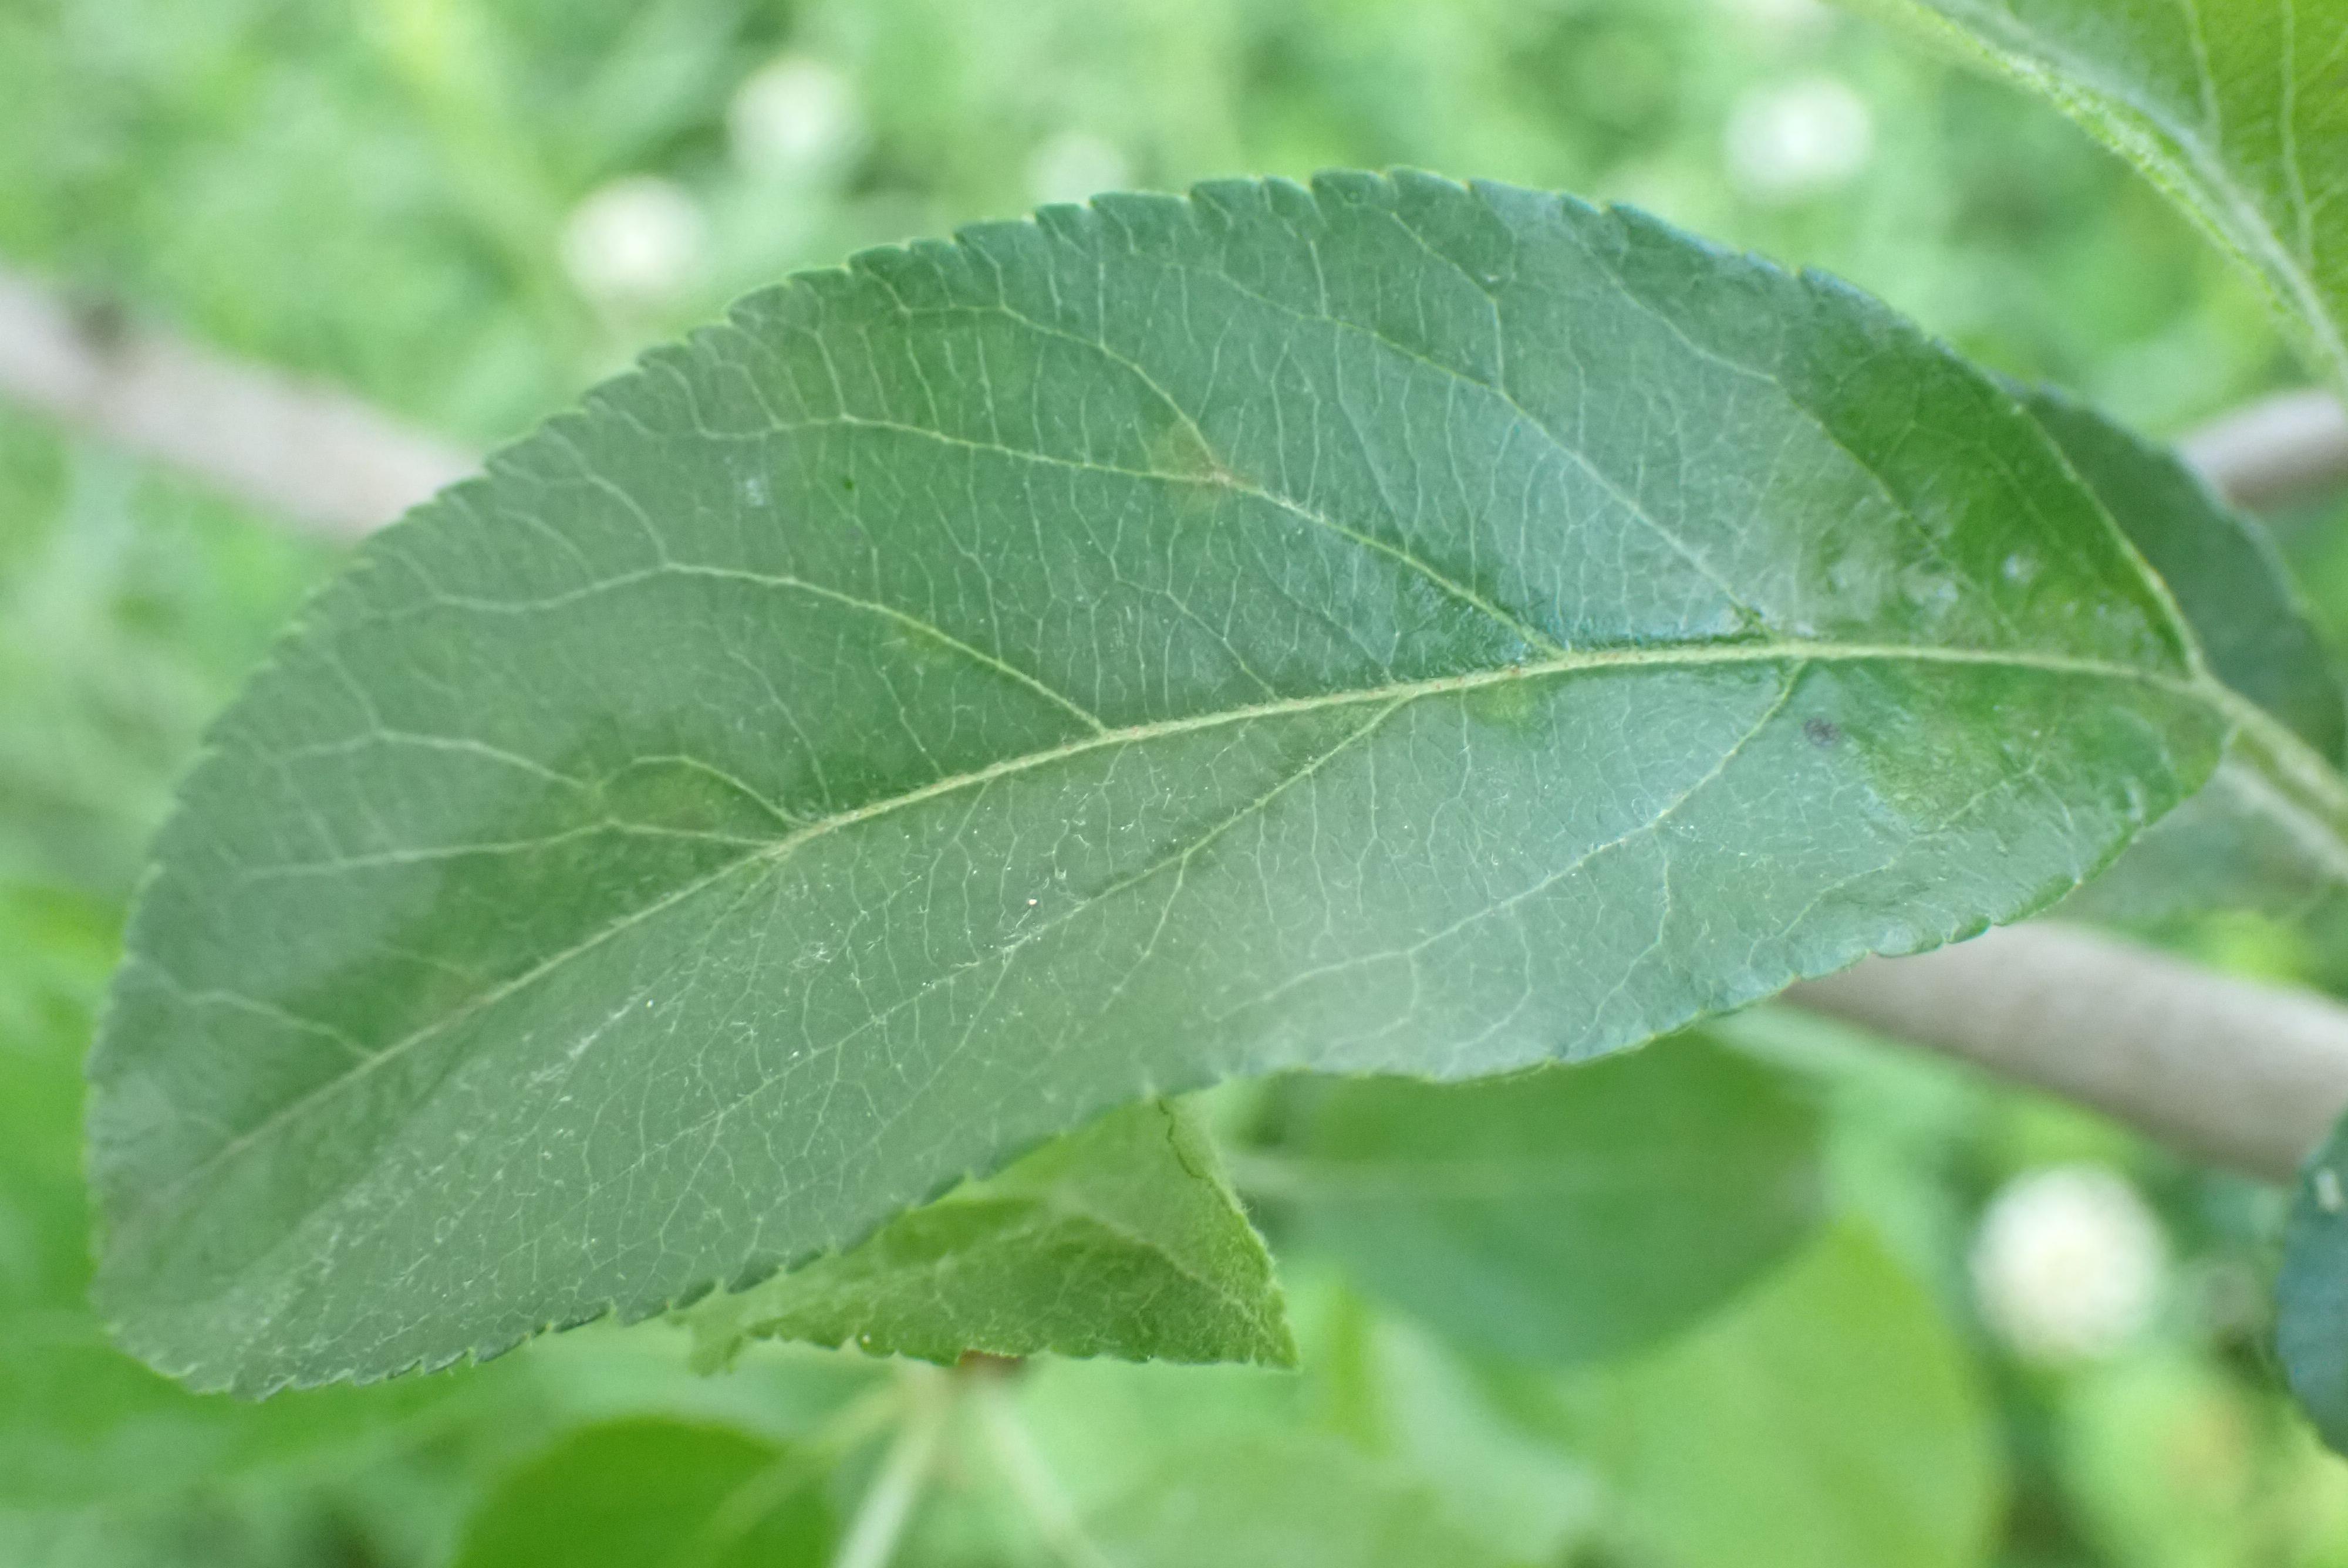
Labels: scab